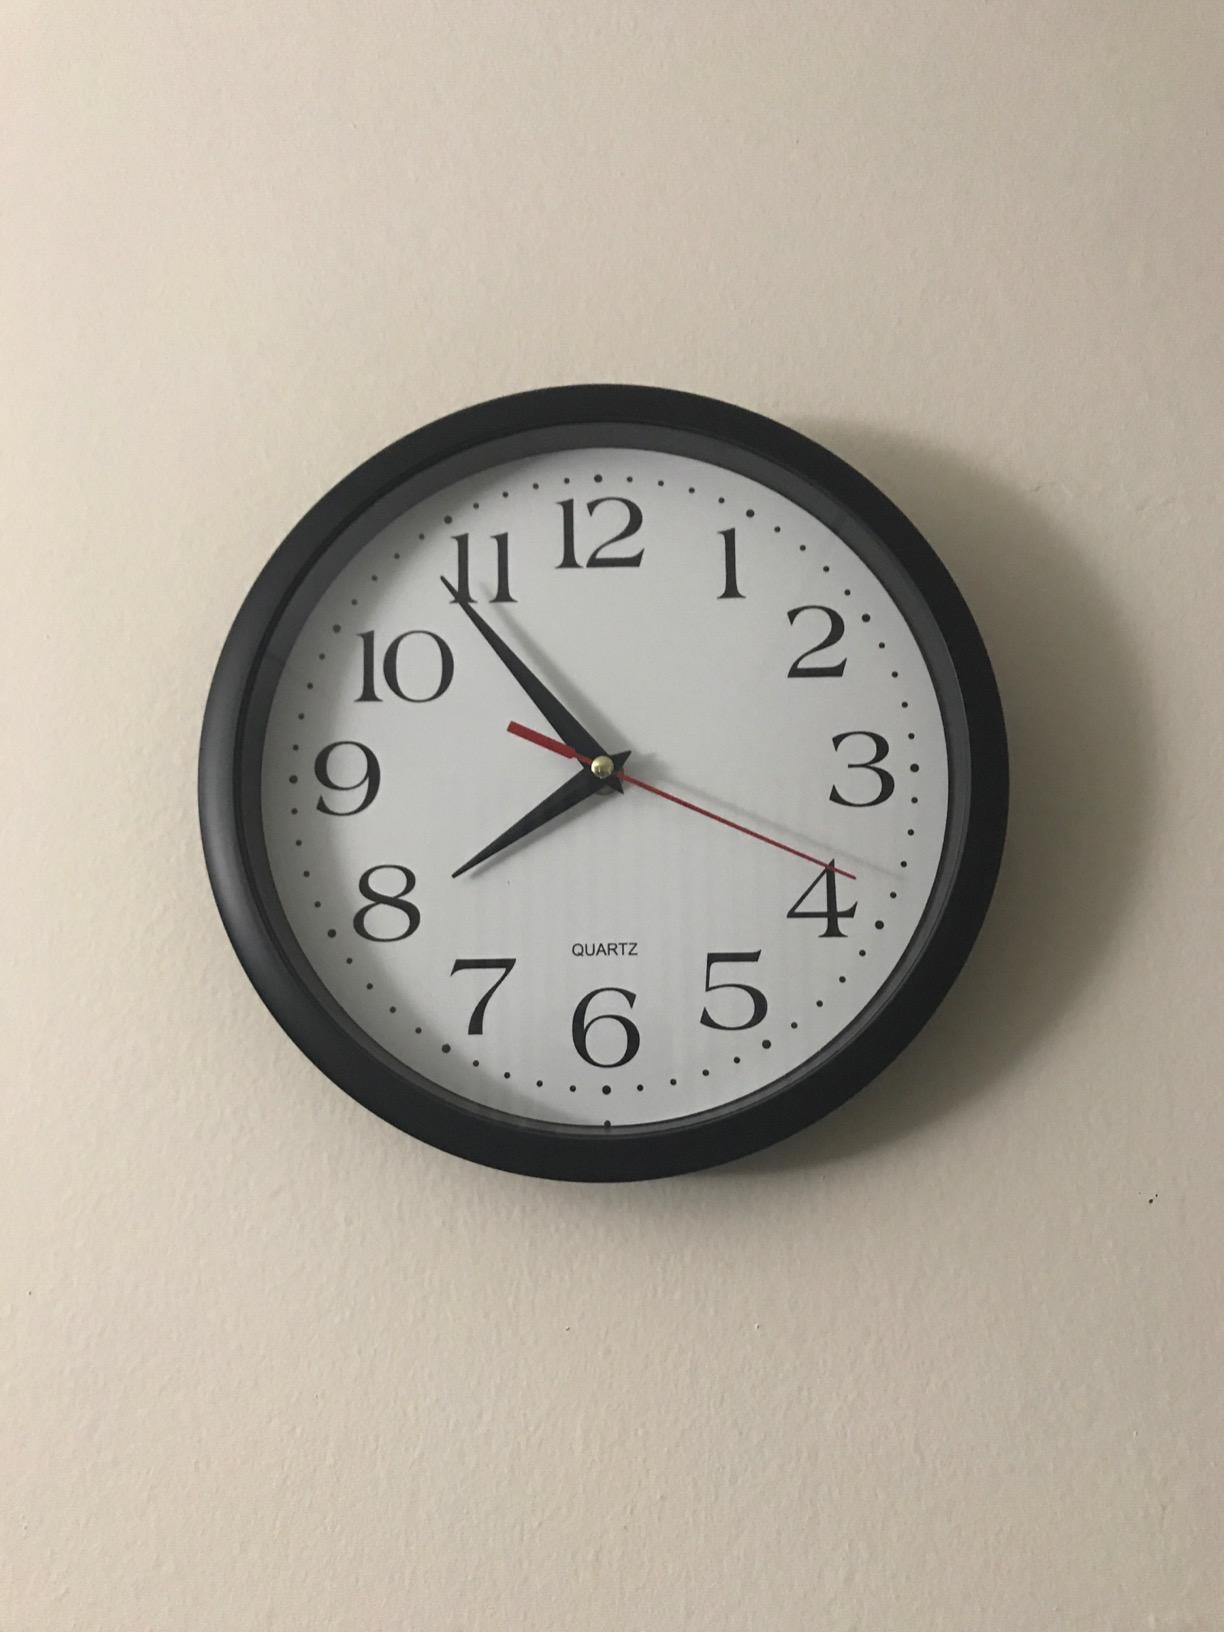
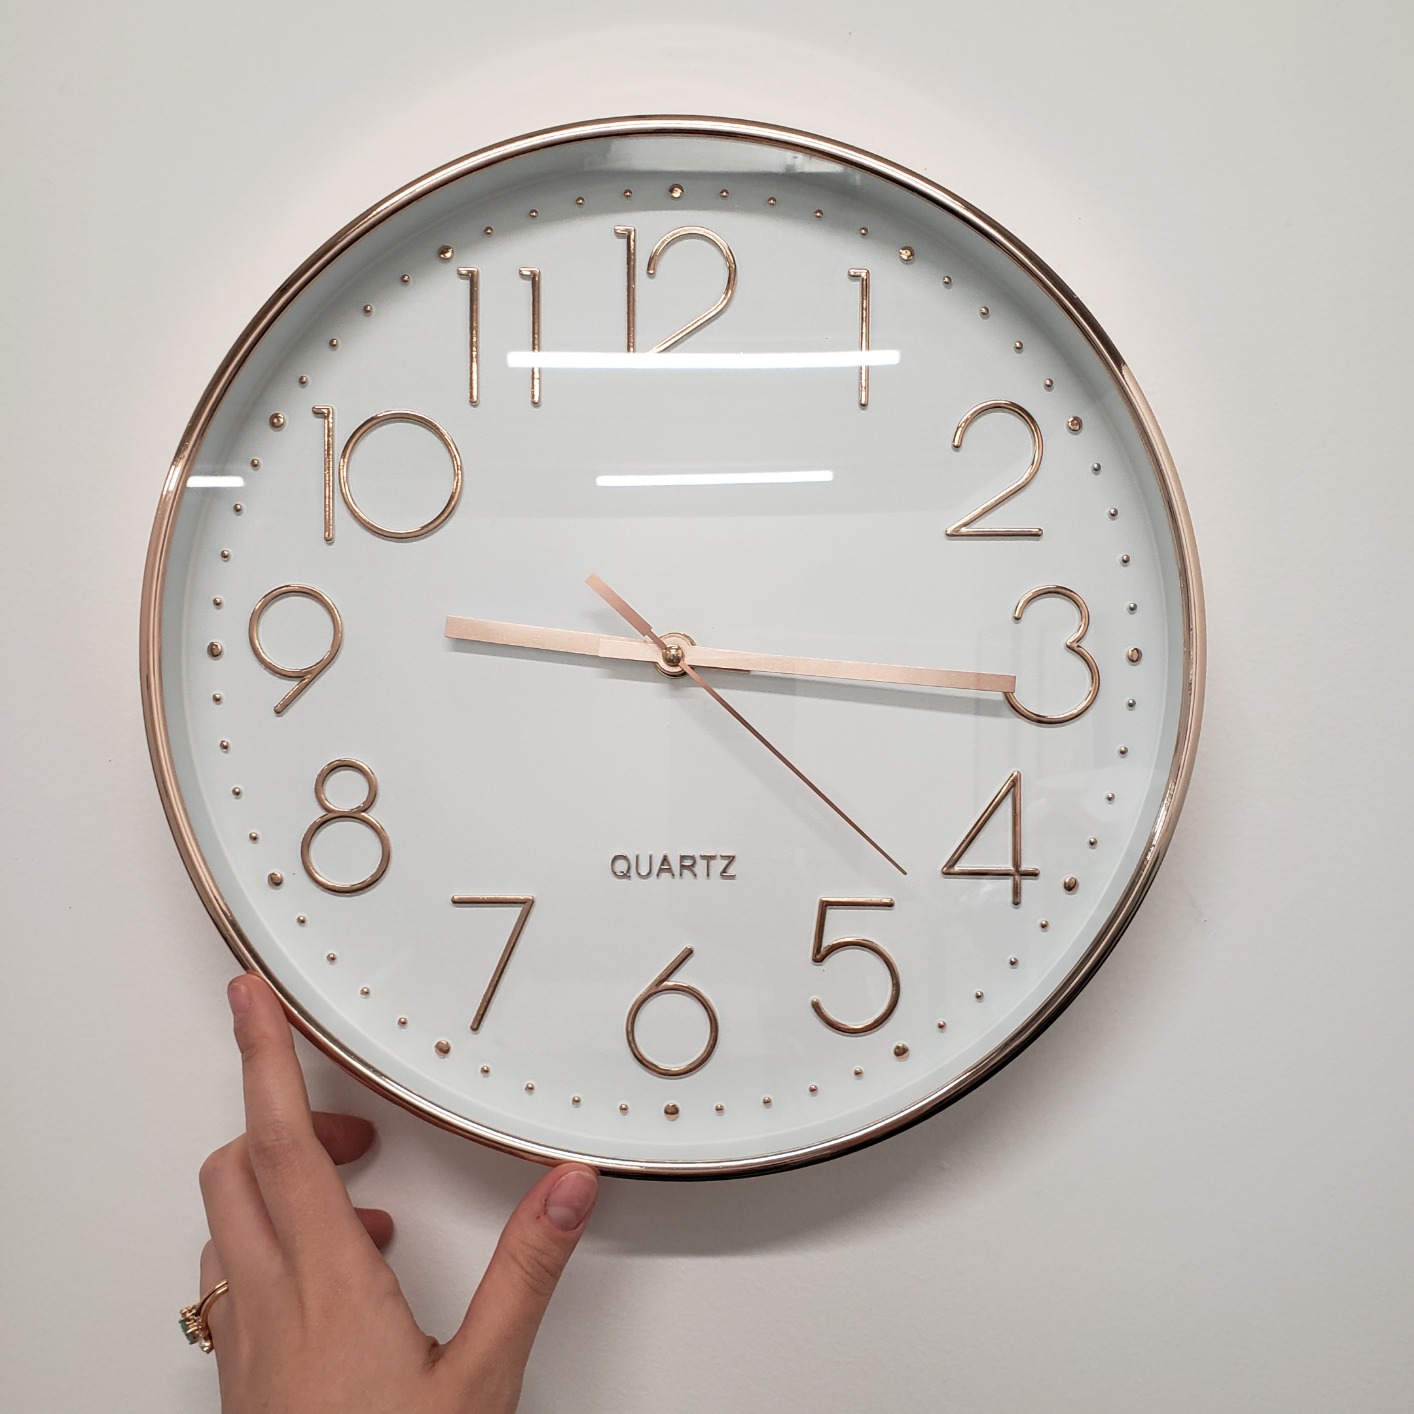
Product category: clock
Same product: no